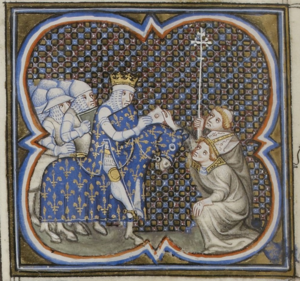
Louis VII supplié par Foucher, patriarche de Jérusalem. Enluminure des Grandes Chroniques de France, XIVe siècle. Paris, Bibliothèque nationale de France, Département des manuscrits, Français 2813, folio 216 verso.